A Man Called Hero

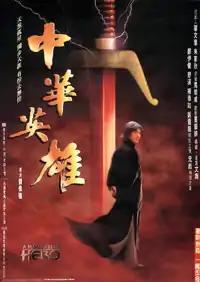
DVD cover art

A Man Called Hero is a 1999 Hong Kong wuxia film directed by Andrew Lau. It is loosely based on the manhua series "" by Hong Kong artist Ma Wing-shing. It won the 1999 Golden Horse Award for Best Visual Effects.